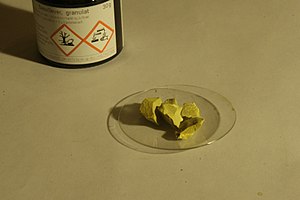
Svovllever
Klumper af svovllever
Klumper af svovllever
Svovllever er en forbindelse af svovl og et alkalimetal. Det kan f.eks. være en blanding af kaliumsulfid og kaliumthiosulfat. Opløst i vand, evt. med tilsætning af hjortetaksalt, benyttes det til sværtning af sølv, ukorrekt kaldet oxydering, ved fremstilling af smykker og andre prydgenstande. Typisk vil kun fordybninger i genstanden være sværtede, mens resten fremstår som blankt sølv efter polering. Stoffet er ætsende og lugter af svovlbrinte. Svovllever kan også benyttes til at patinere genstande af kobber, bronze og messing; farverne er dog anderledes.